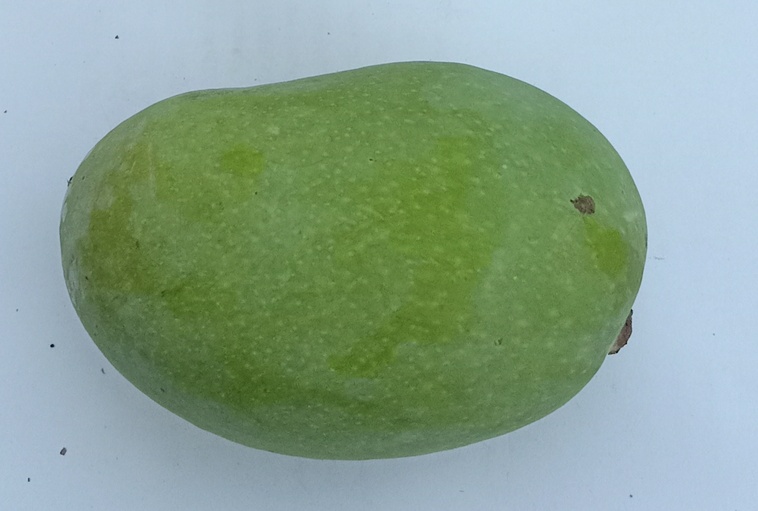
Mango variety: Chaunsa (Summer Bahisht)